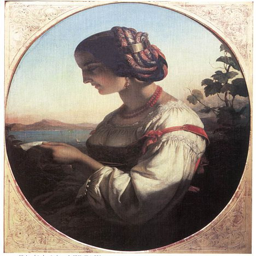
oil on canvas - private collection